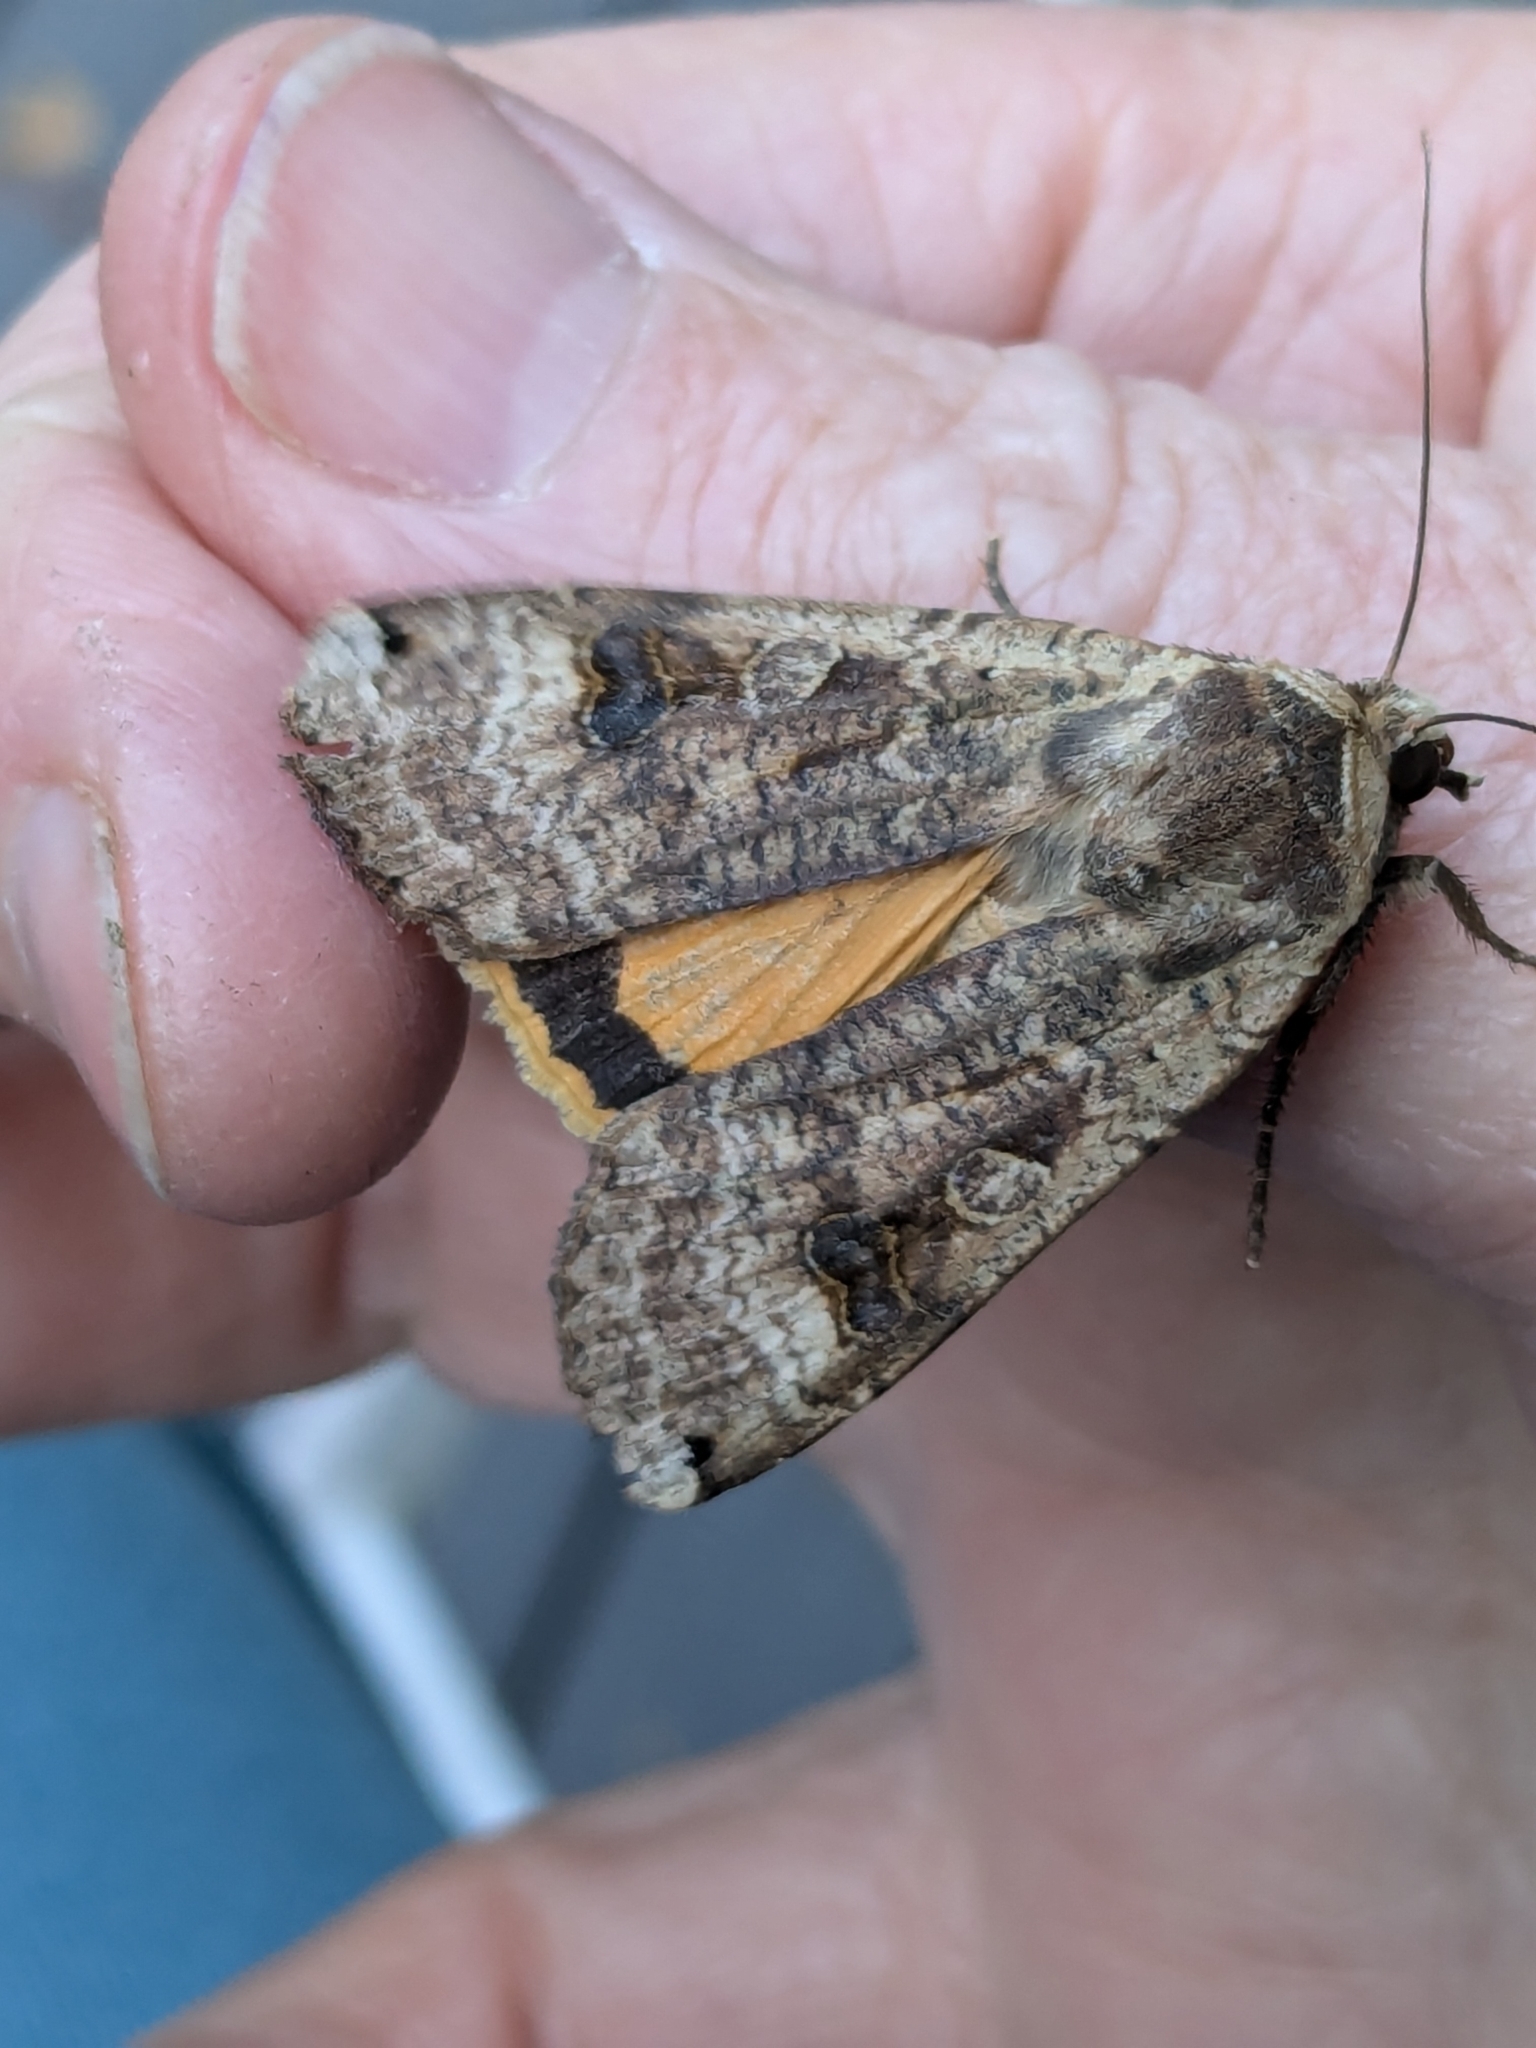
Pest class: cutworms